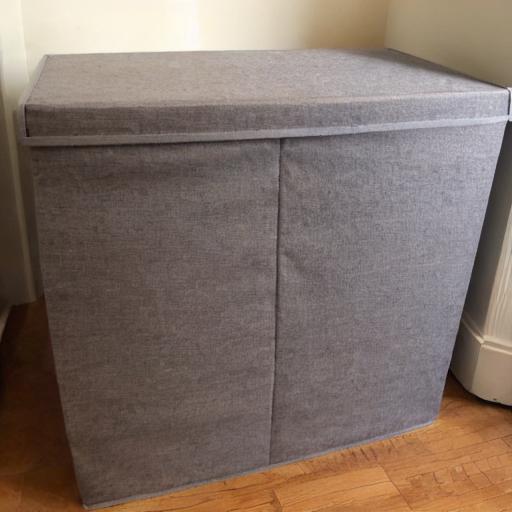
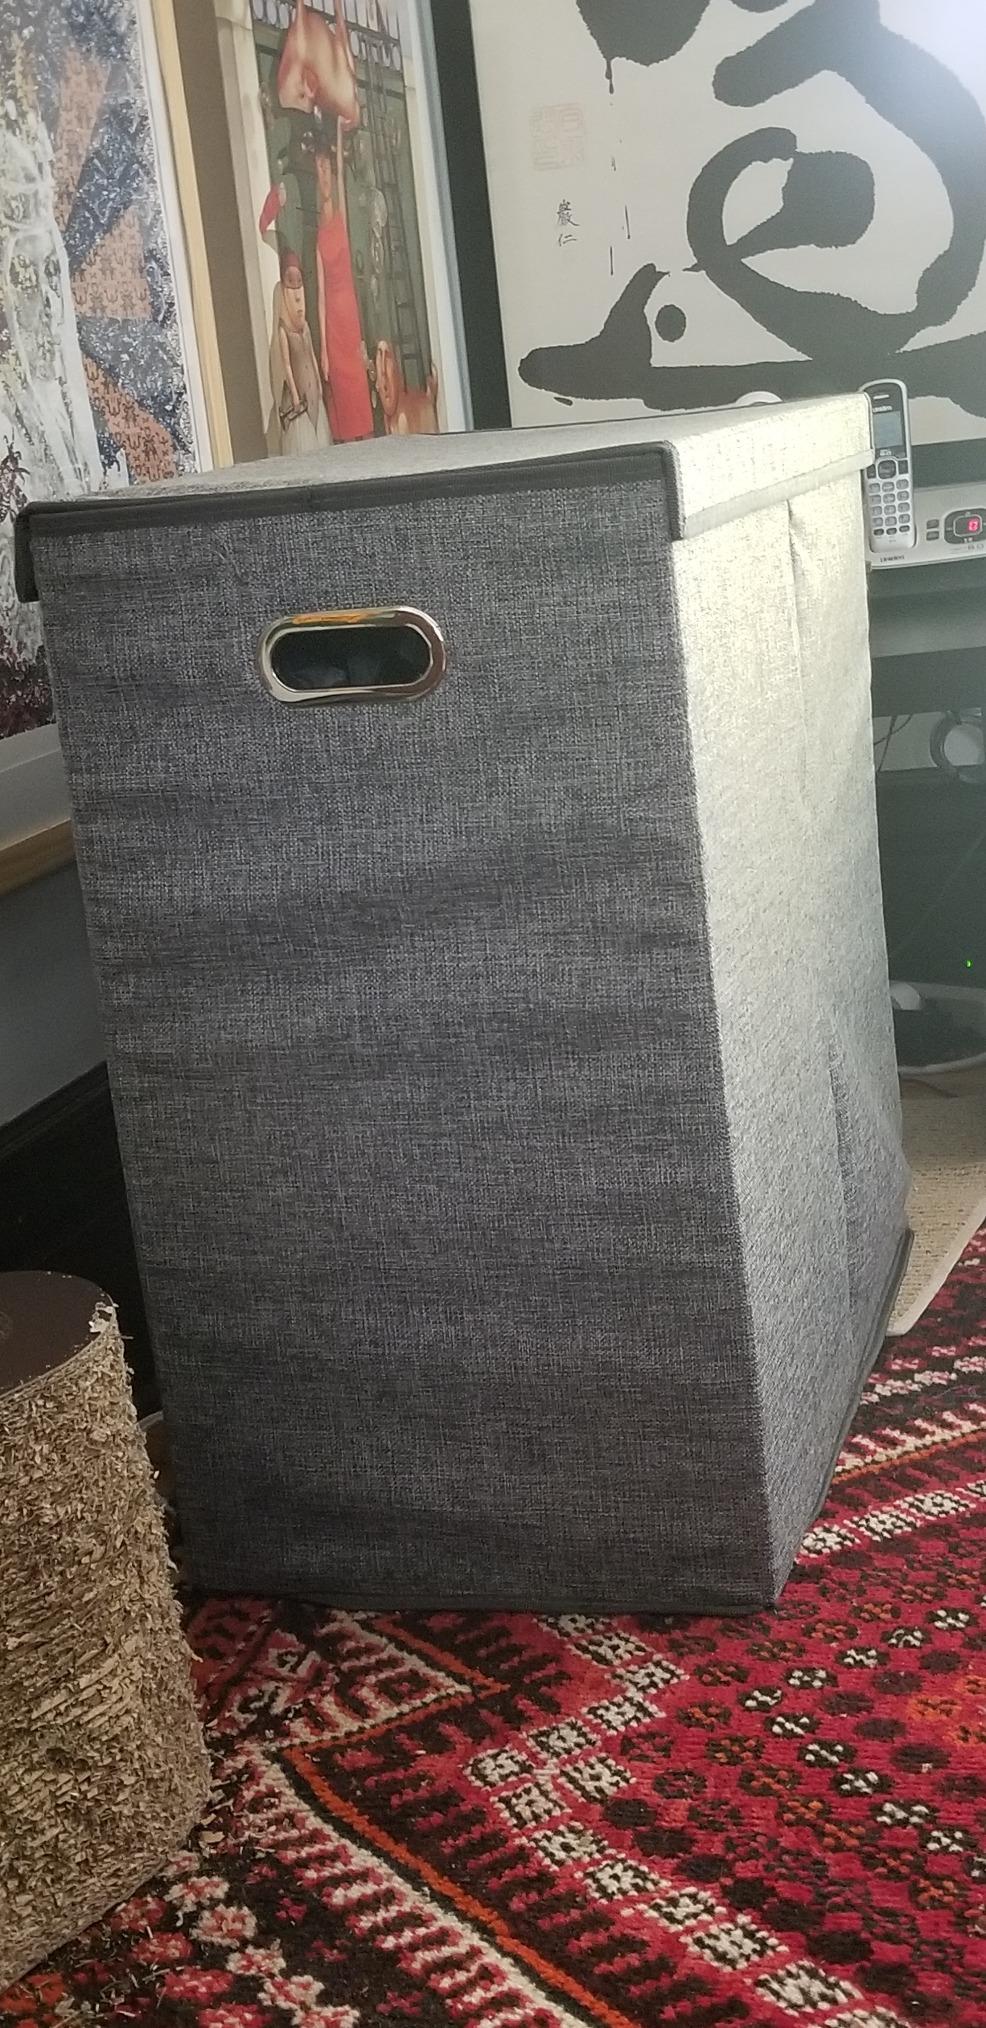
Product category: items_hamper
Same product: no